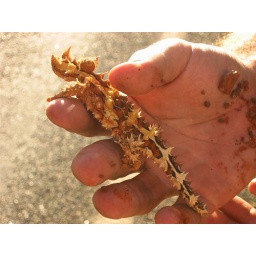
A thorny devil in the outback. This lizard is so well camouflaged, our bus driver spotted it at 100kmph.